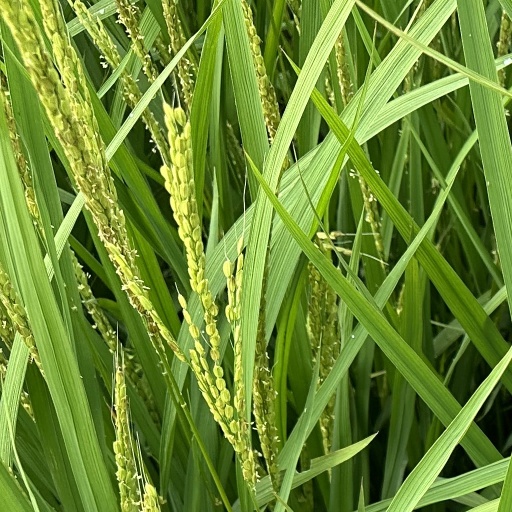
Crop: rice